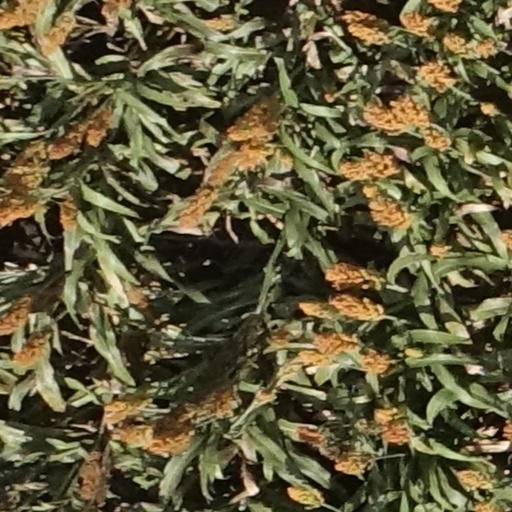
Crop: sorghum